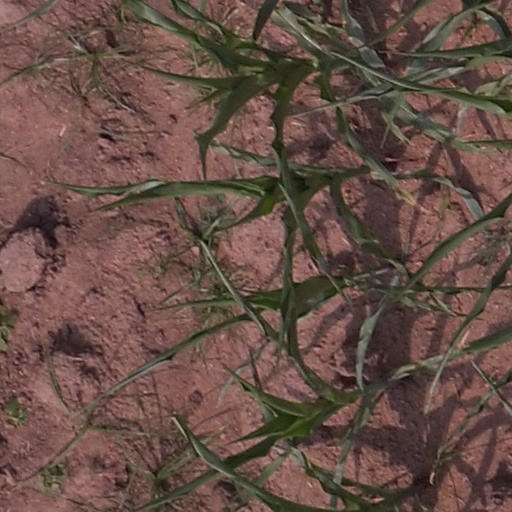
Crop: maize; corn